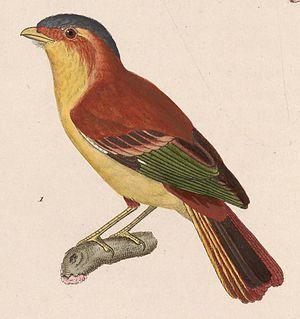
Piprites est un genre de passereaux de la famille des Tyrannidés. Il se trouve à l'état naturel en Amérique centrale et du Sud.